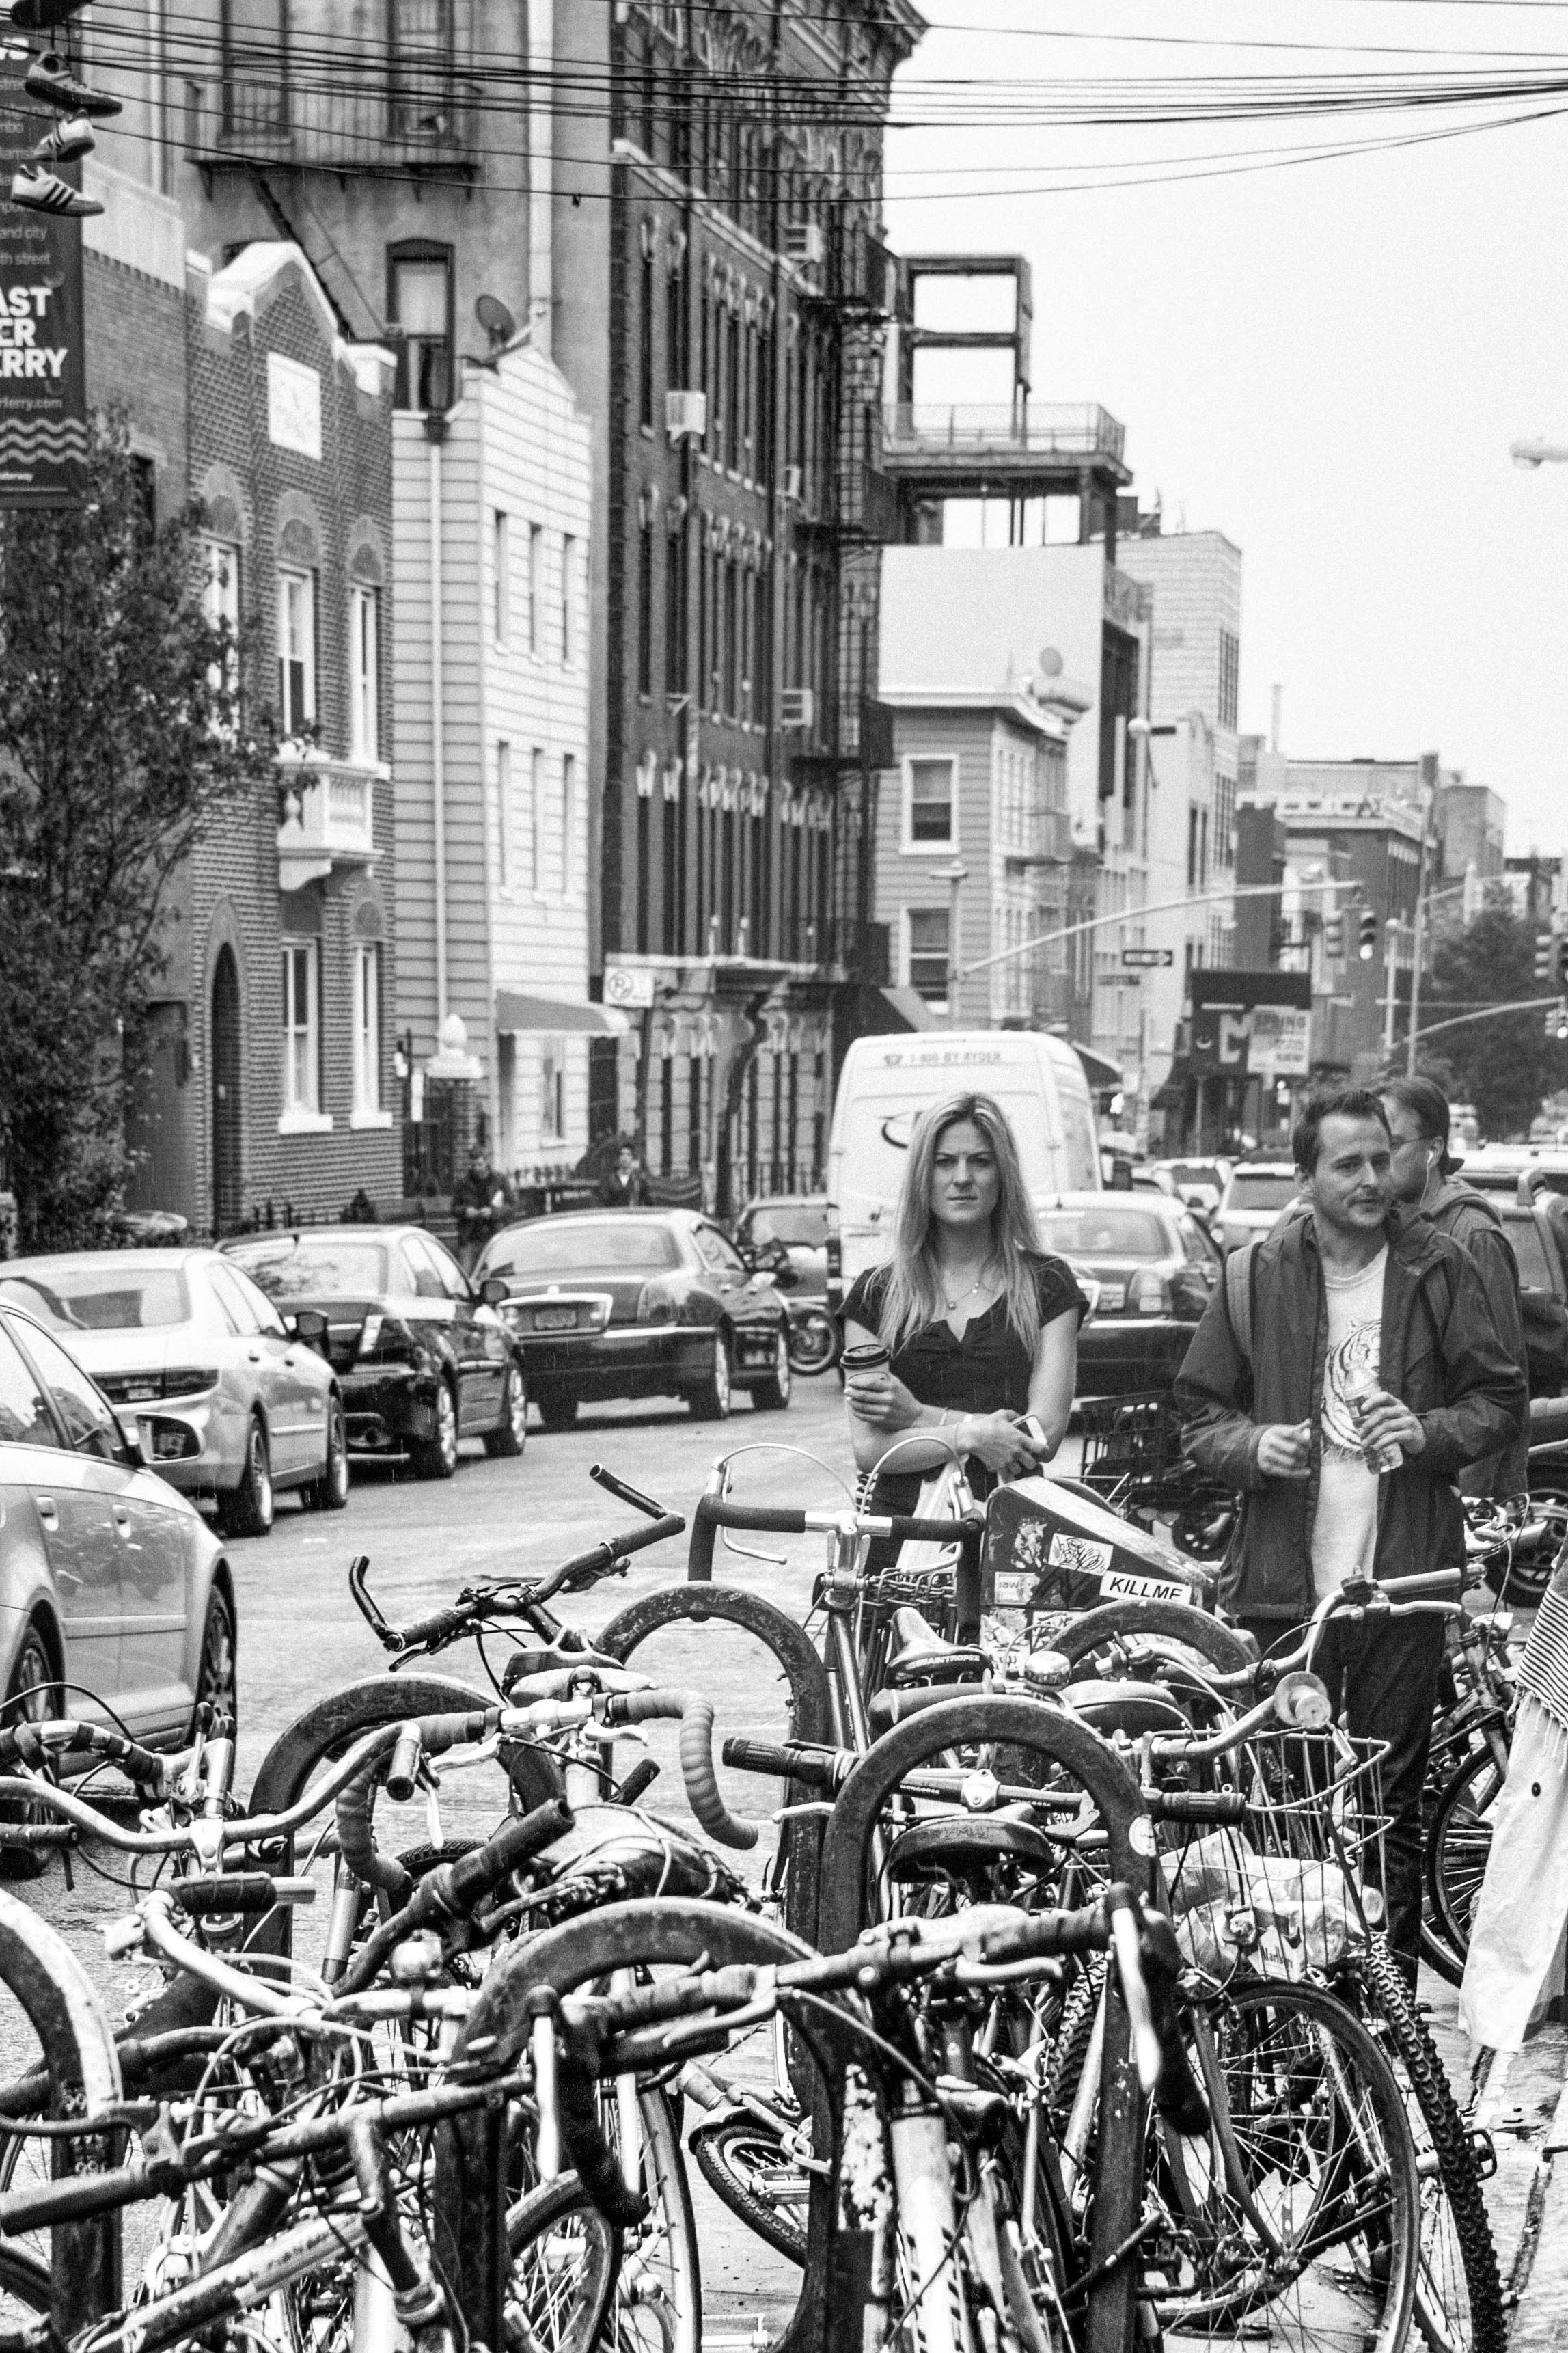
black and white, street, transport, vehicle, brooklyn, monochrome, streetphotography, blackandwhite, newyork, ny, metropolis, williamsberg, monochrome photography, residential area